Alan Bennett

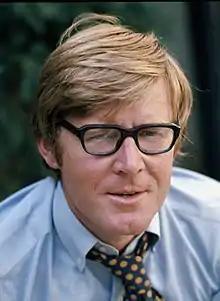
Bennett in 1973; photographed by Allan Warren

Alan Bennett (born 9 May 1934) is an English actor, author, playwright and screenwriter. He has received numerous awards and honours including four BAFTA Awards, four Laurence Olivier Awards, and two Tony Awards. In 2005 he received the Society of London Theatre Special Award.